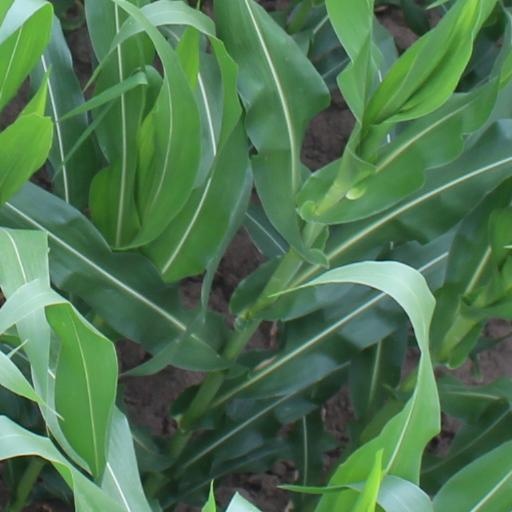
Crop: maize; corn